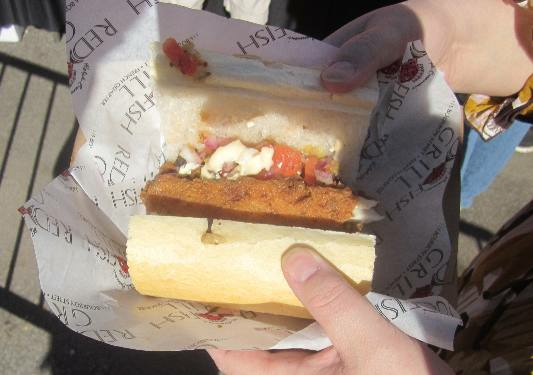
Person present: No